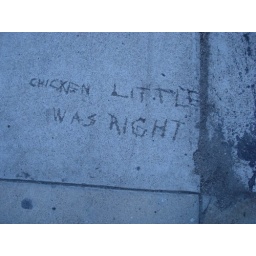
the sky is falling! (random sidewalk in Cali)